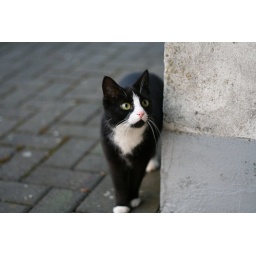
The cat of my neighbour... always interested in my car port.